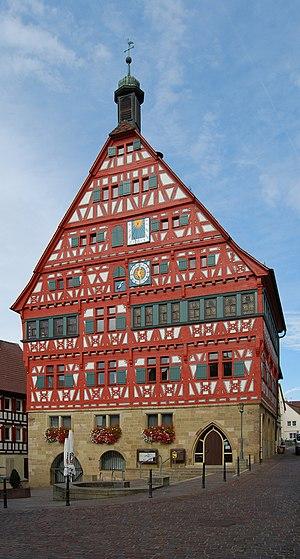
L'hôtel de ville de Großbottwar, dans le Bade-Wurtemberg.